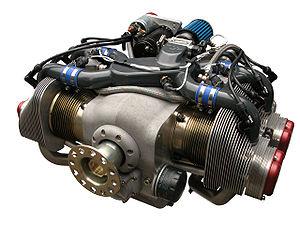
Un moteur à plat est un moteur à pistons dans lequel les cylindres et pistons sont sur un même plan et disposés de part et d'autre du vilebrequin. Il existe deux types de moteurs à plat : les moteur boxer et moteur en V à 180°.